César Arturo Ramos

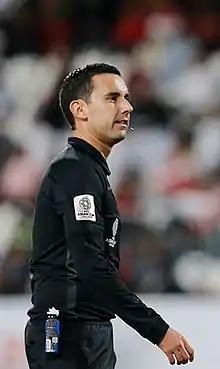
Ramos refereeing at 2019 AFC Asian Cup

César Arturo Ramos Palazuelos (born 15 December 1983) is a Mexican professional football referee. His mother was born in France and his father is of Portuguese descent. Both his parents immigrated to Mexico a year before he was born. He has been a full international for FIFA since 2014. He refereed matches in the CONCACAF Champions League, the 2018 FIFA World Cup the 2019 AFC Asian Cup, the 2022 FIFA World Cup, and in the 2024 Copa América.